2006 Florida Gators football team

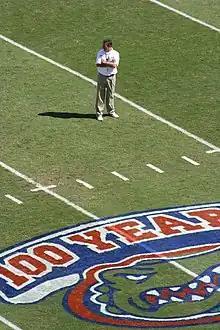
Urban Meyer and the Gators celebrated 100 years of Florida football.

Most of the starters returned from a 2005 team that went 9–3 and they were bolstered by a top-rated recruiting class the previous February. The Gators' schedule included a four-game stretch against teams likely to be in the top-15 teams, starting with Alabama on September 30.